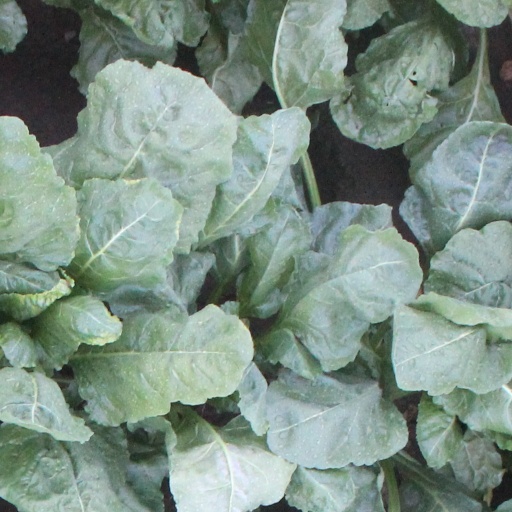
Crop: sugar beet